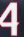
Number: 4